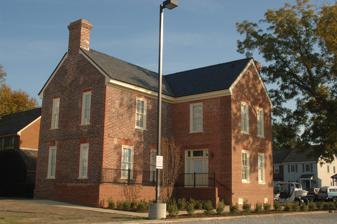
Building: Herbert House (Hampton, Virginia)
Country: United States of America
Year built: 1753
Historic house in Virginia, United States United States historic place Herbert House U.S. National Register of Historic Places Virginia Landmarks Register Herbert House, November 2007 Show map of Virginia Show map of the United States Location E end of Marina Rd. on Hampton Creek, Hampton, Virginia Coordinates 37°0′58″N 76°20′37″W / 37.01611°N 76.34361°W / 37.01611; -76.34361 Area 3 acres (1.2 ha) Built 1753 ( 1753 ) Architectural style Georgian NRHP reference No. 72001504 VLR No. 114-0004 Significant dates Added to NRHP February 23, 1972 Designated VLR November 16, 1971 Herbert House is a historic plantation home located at Hampton, Virginia . It was built in 1753 on the point of land where the Hampton River meets Sunset Creek near Hampton Roads , and is a two-story, U-shaped, brick and frame Georgian style dwelling.  It has a two-level front porch with the second story enclosed. It was listed on the National Register of Historic Places in 1972. By the late 20th century the farmland surrounding the house had been developed as a marina and townhomes and the long vacant house was in danger of collapse.  Extensive renovations were made in the first decade of the 21st century to restore the historic house to its 18th-century appearance. References